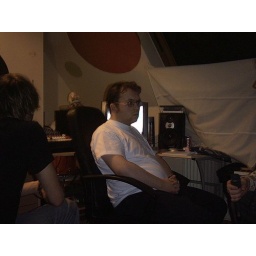
The Rev looking rough as a badger's.  It's hard work sitting in a chair manning a computer for 12 hours. ;-)